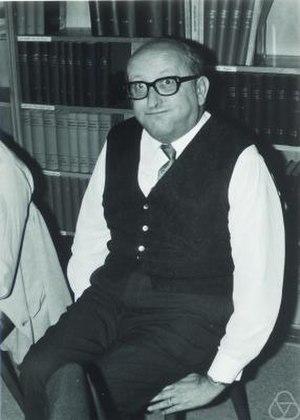
Georges Henri Reeb, né le 12 novembre 1920 et mort le 6 novembre 1993, est un mathématicien français. Il a travaillé sur la topologie différentielle, la géométrie différentielle, les équations différentielles, la topologie des systèmes dynamiques et l'analyse non standard.